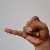
The image shows a hand gesture representing the letter 'J' in Indian Sign Language.